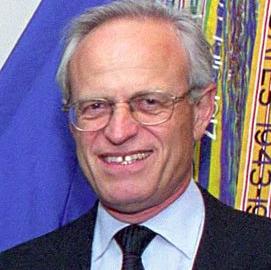
Age: 49